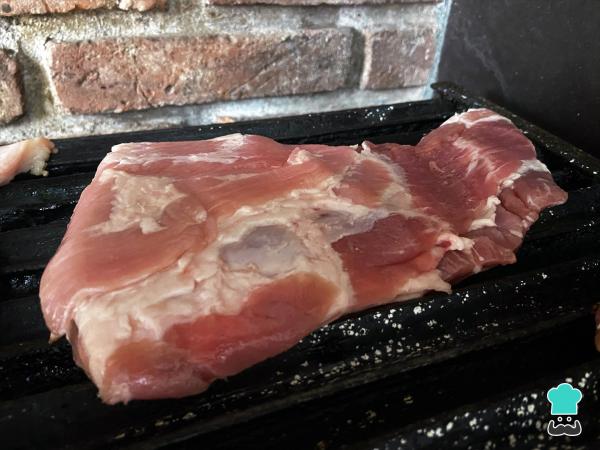
En primer lugar, cocinaremos la carne. En este caso, lo hicimos a la parrilla, pero puedes hacerla al horno o a la cacerola. Con cualquiera de los métodos que elijas, es importante que hagas una cocción lenta y que no se seque para que las empanadas queden jugosas.